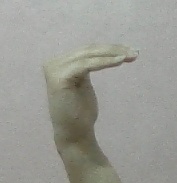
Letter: haa